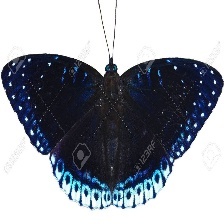
Species: POPINJAY